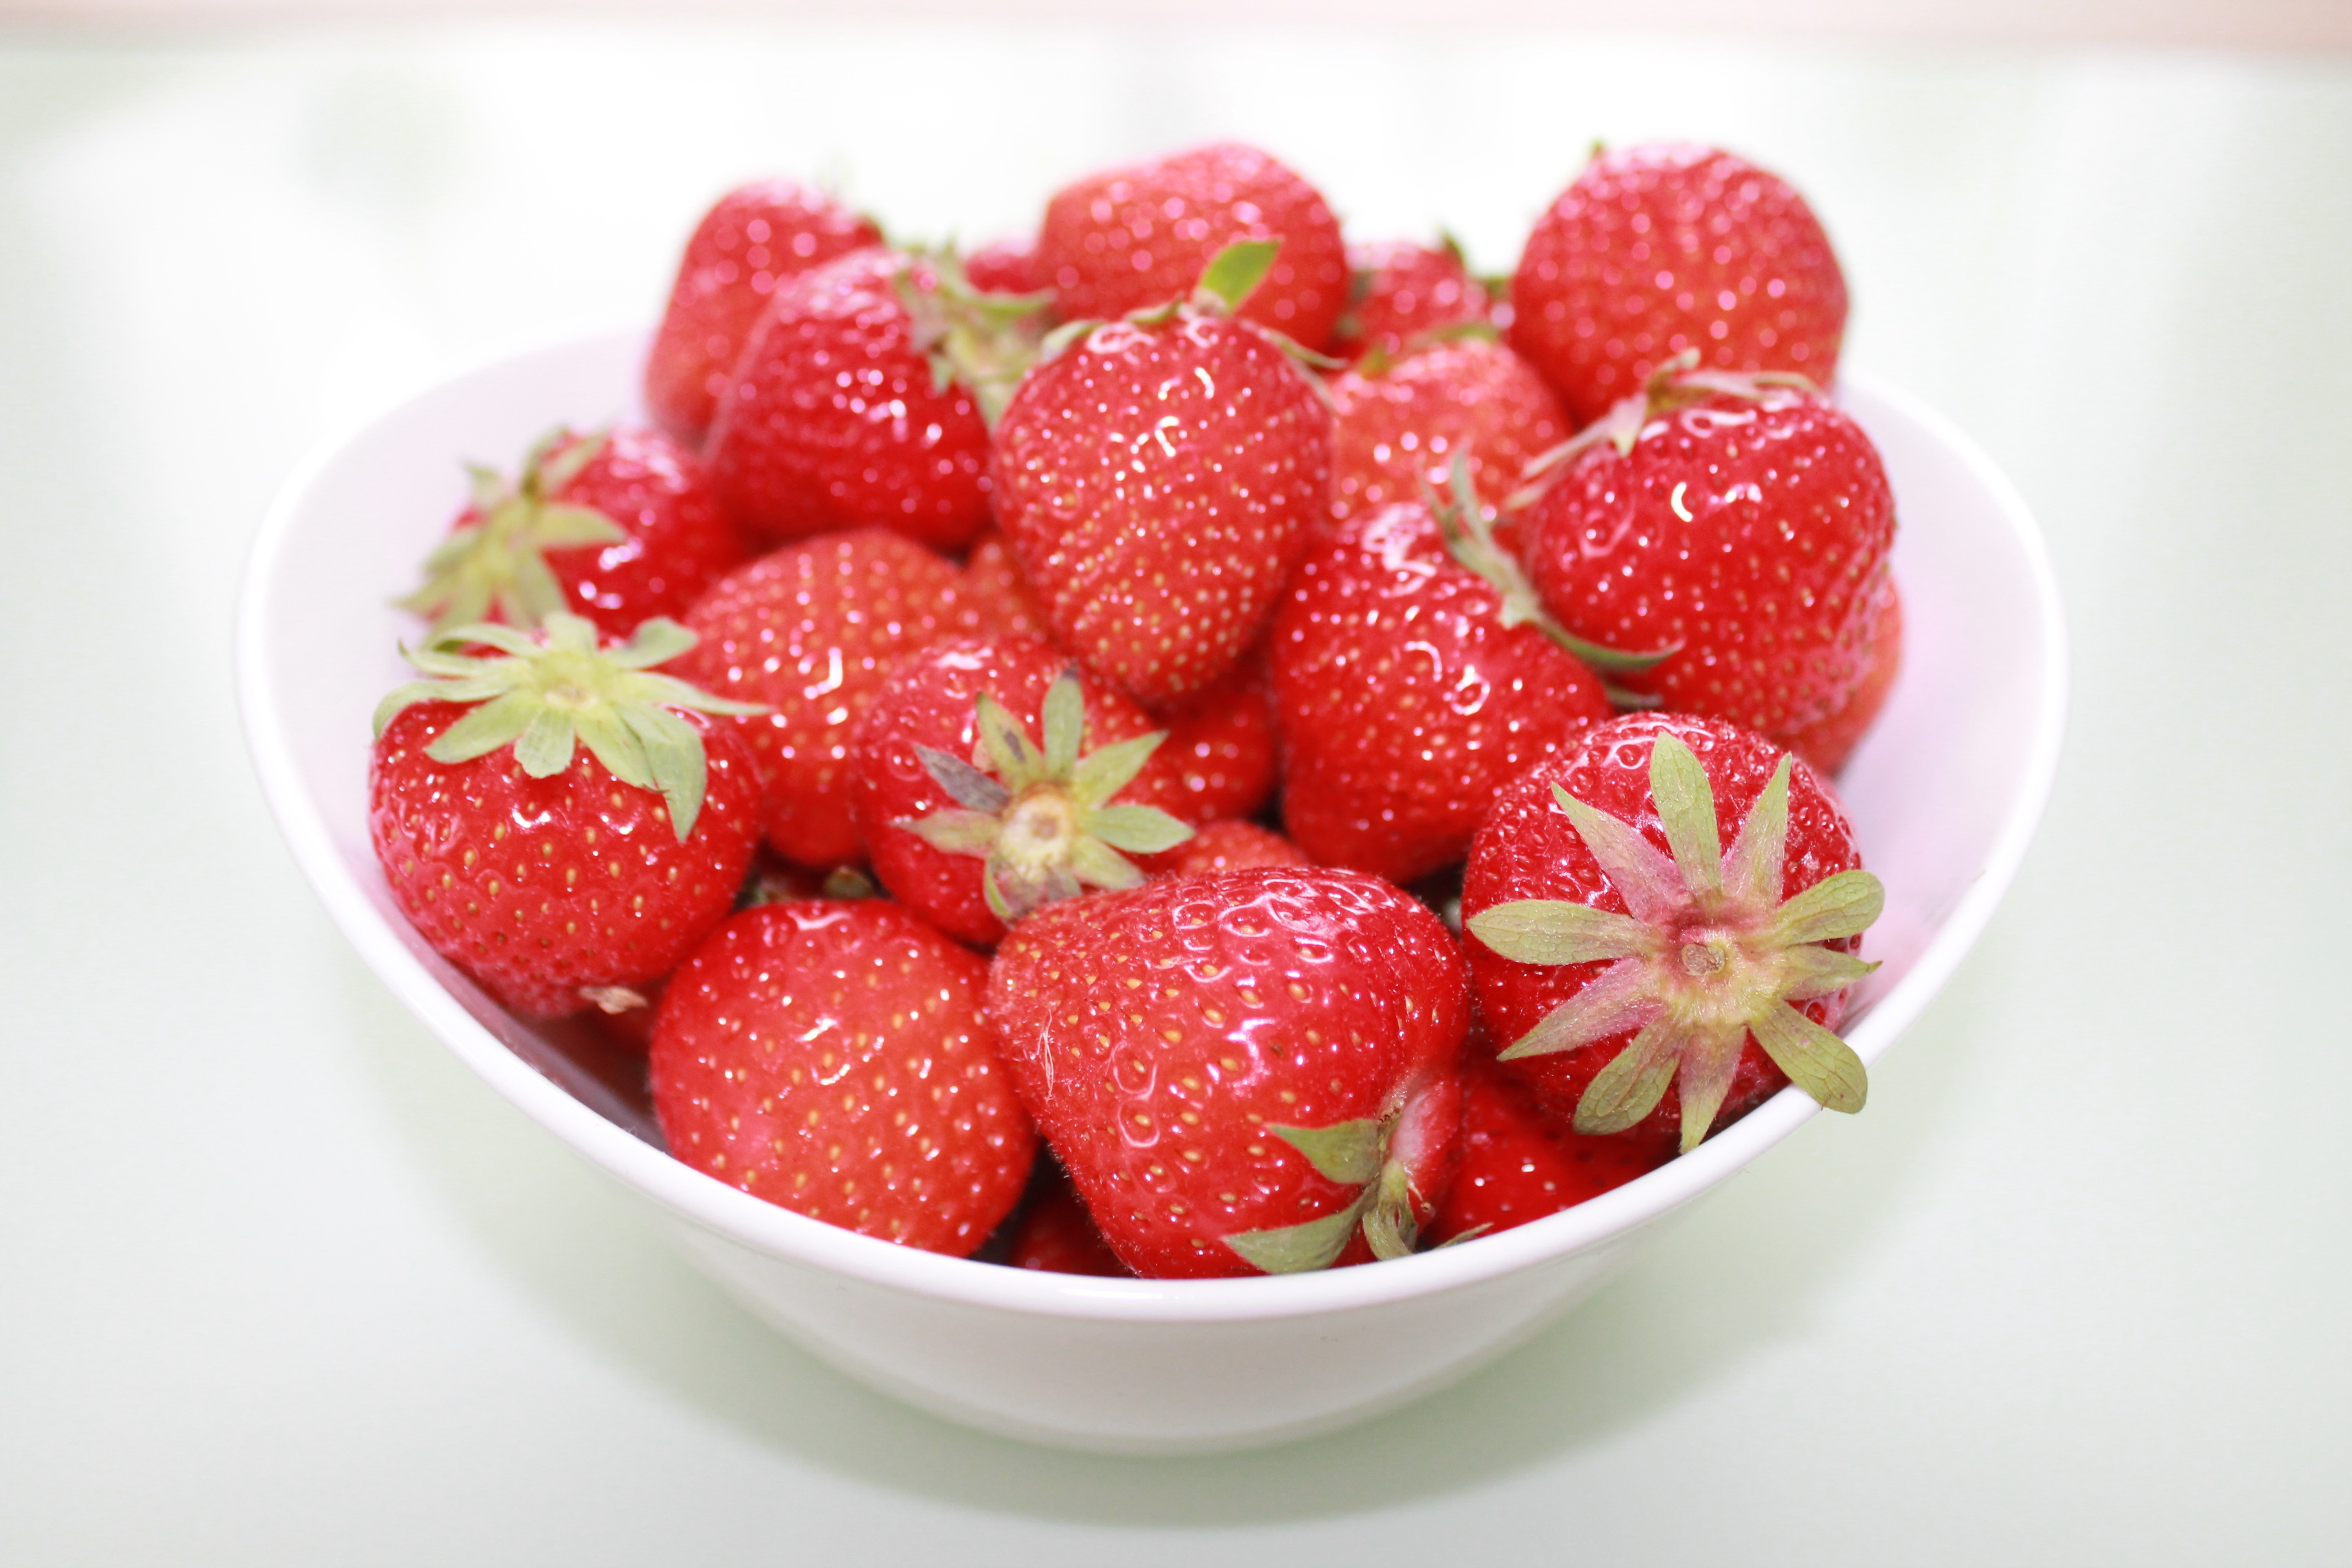
plant, raspberry, fruit, berry, food, red, produce, strawberry, fruit bowl, fruits, strawberries, vitamins, frutti di bosco